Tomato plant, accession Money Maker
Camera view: horizontal (90 deg, fisheye); turntable rotation: 60 degrees
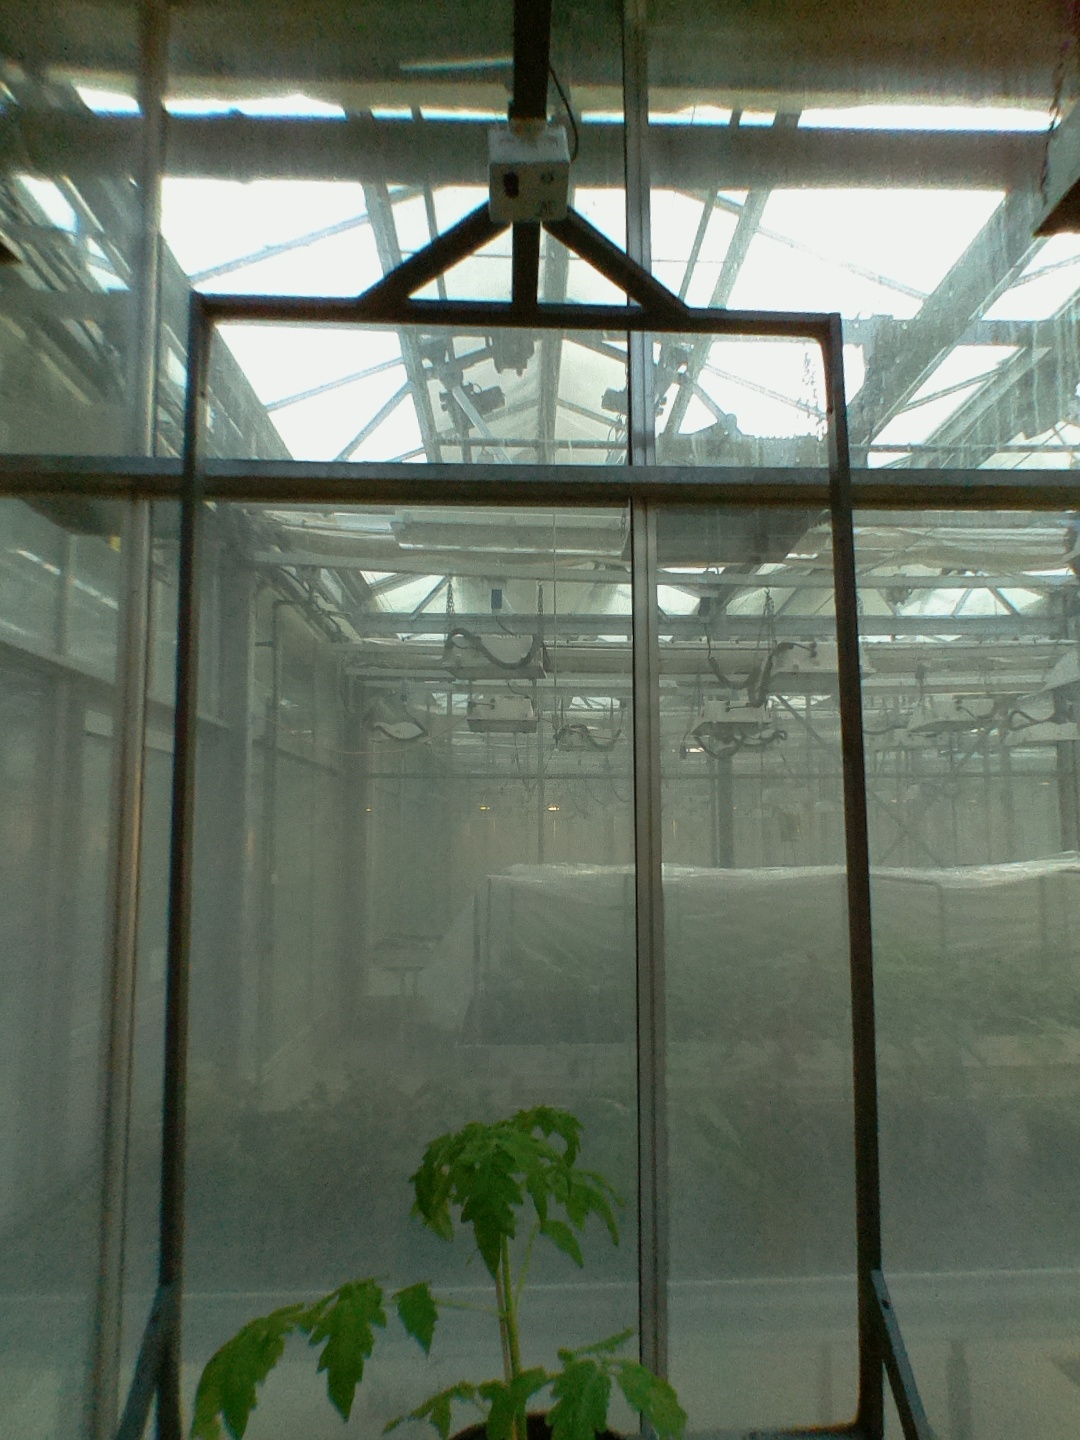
BBCH growth stage 13: 6 of true leaves visible